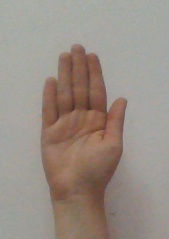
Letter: seen